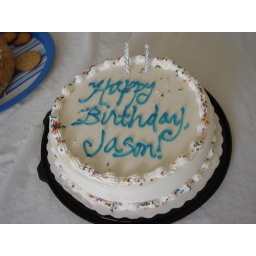
dairy queen ice cream cake with personalized writing by moi! i forgot real birthday candles though.